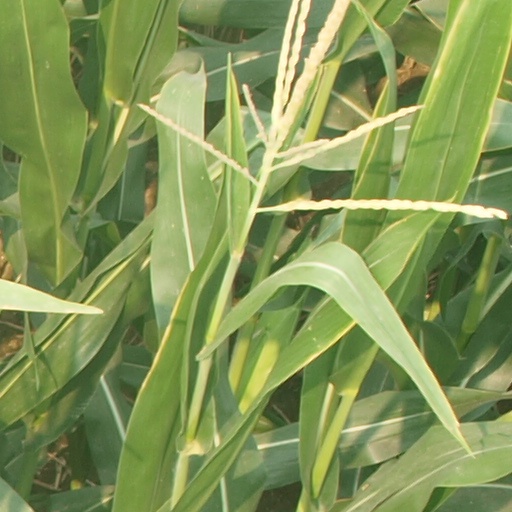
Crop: maize; corn